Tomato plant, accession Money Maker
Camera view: tilt-top (135 deg); turntable rotation: 60 degrees
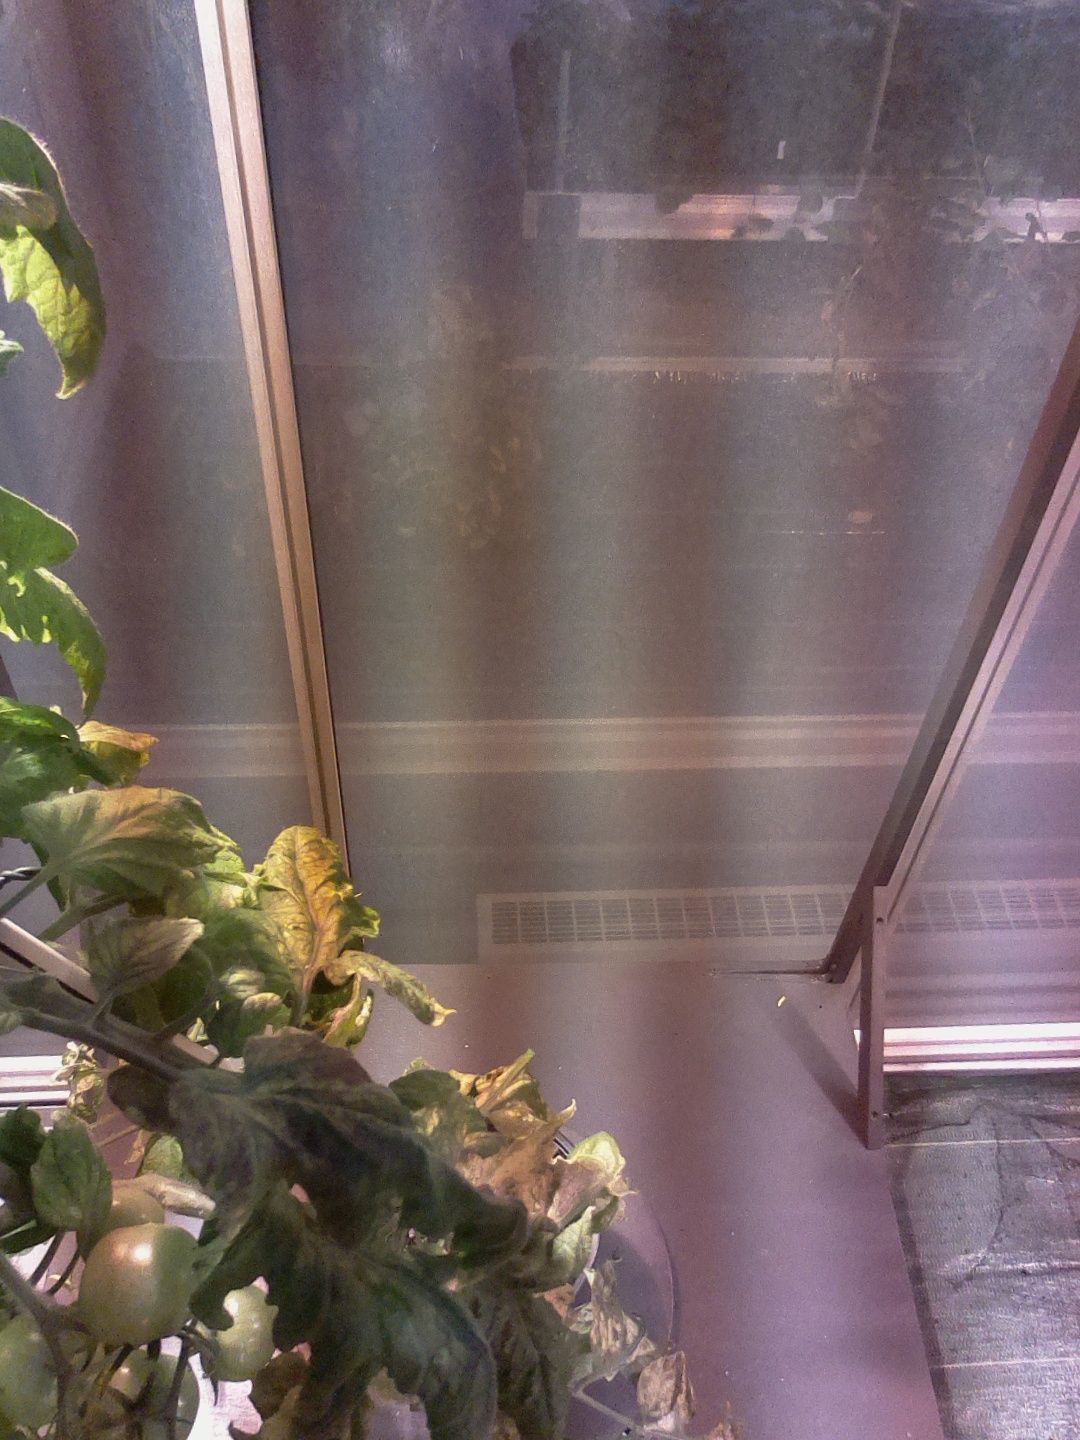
BBCH growth stage 74: 40%-50% of final fruit size